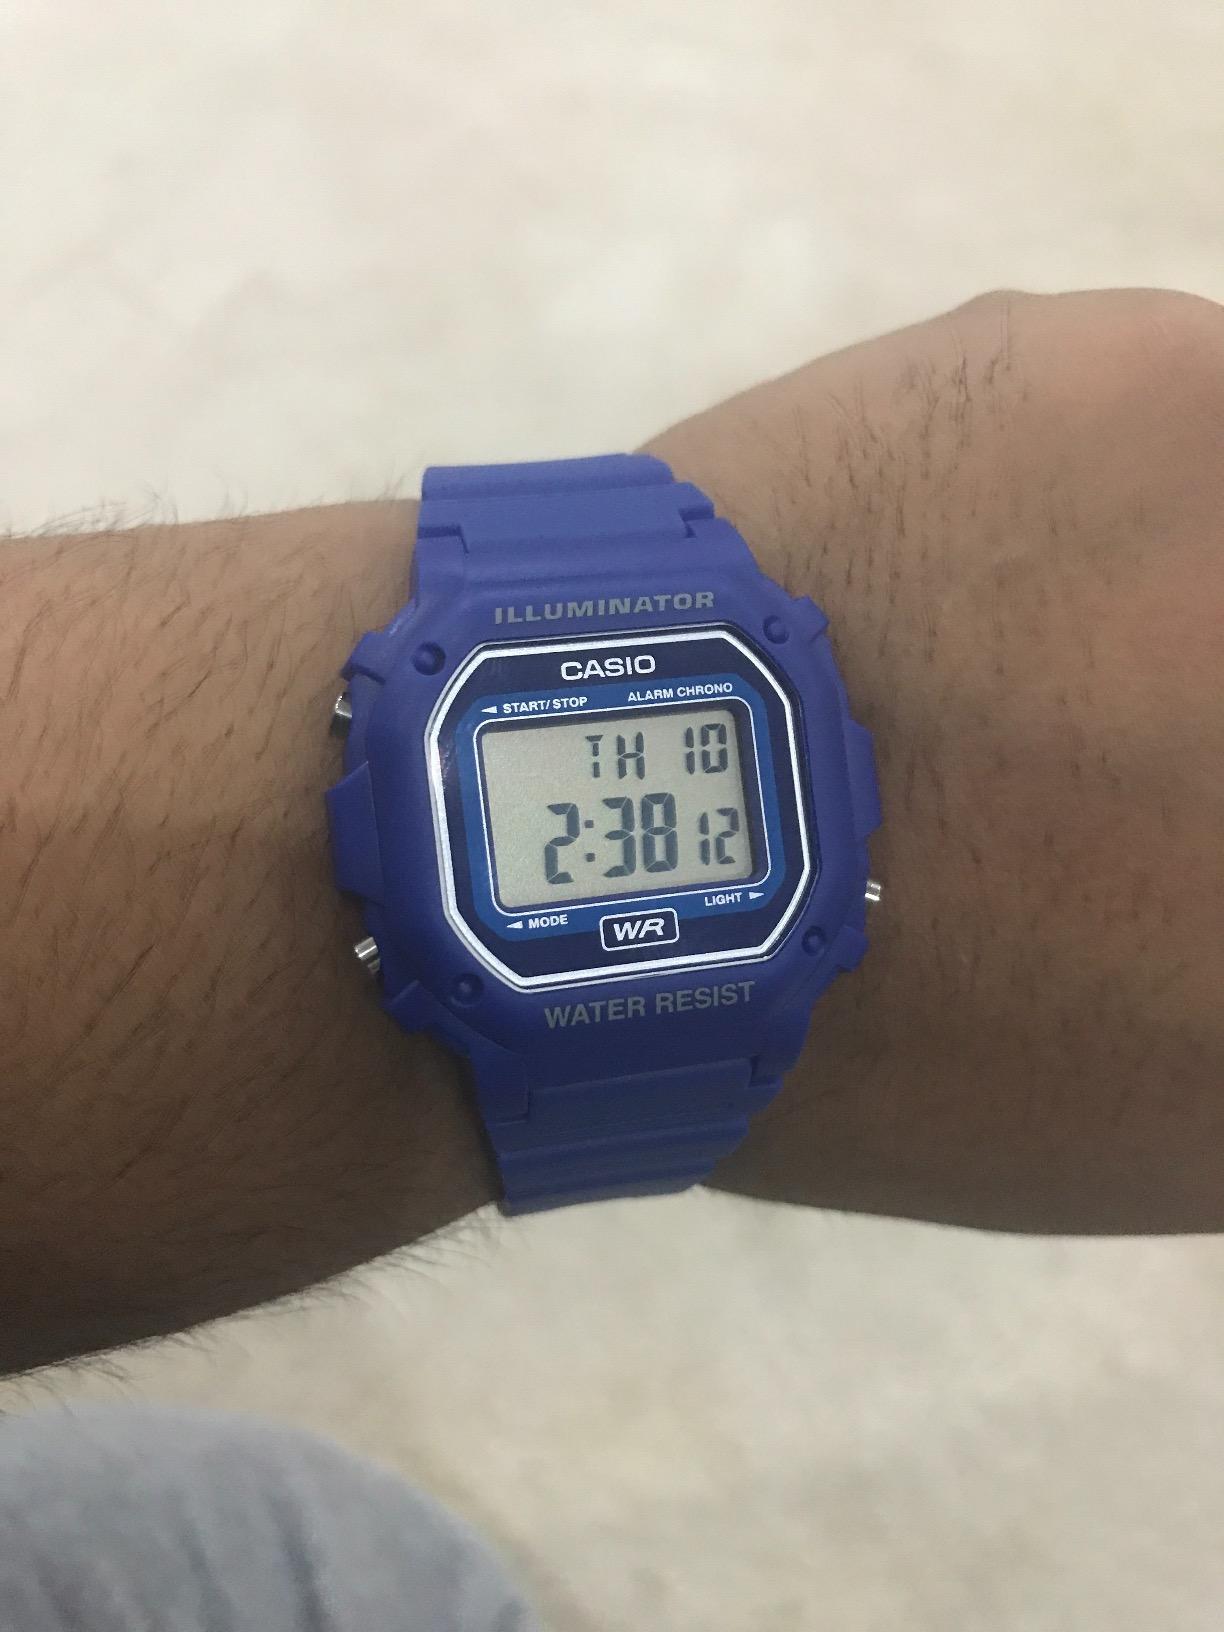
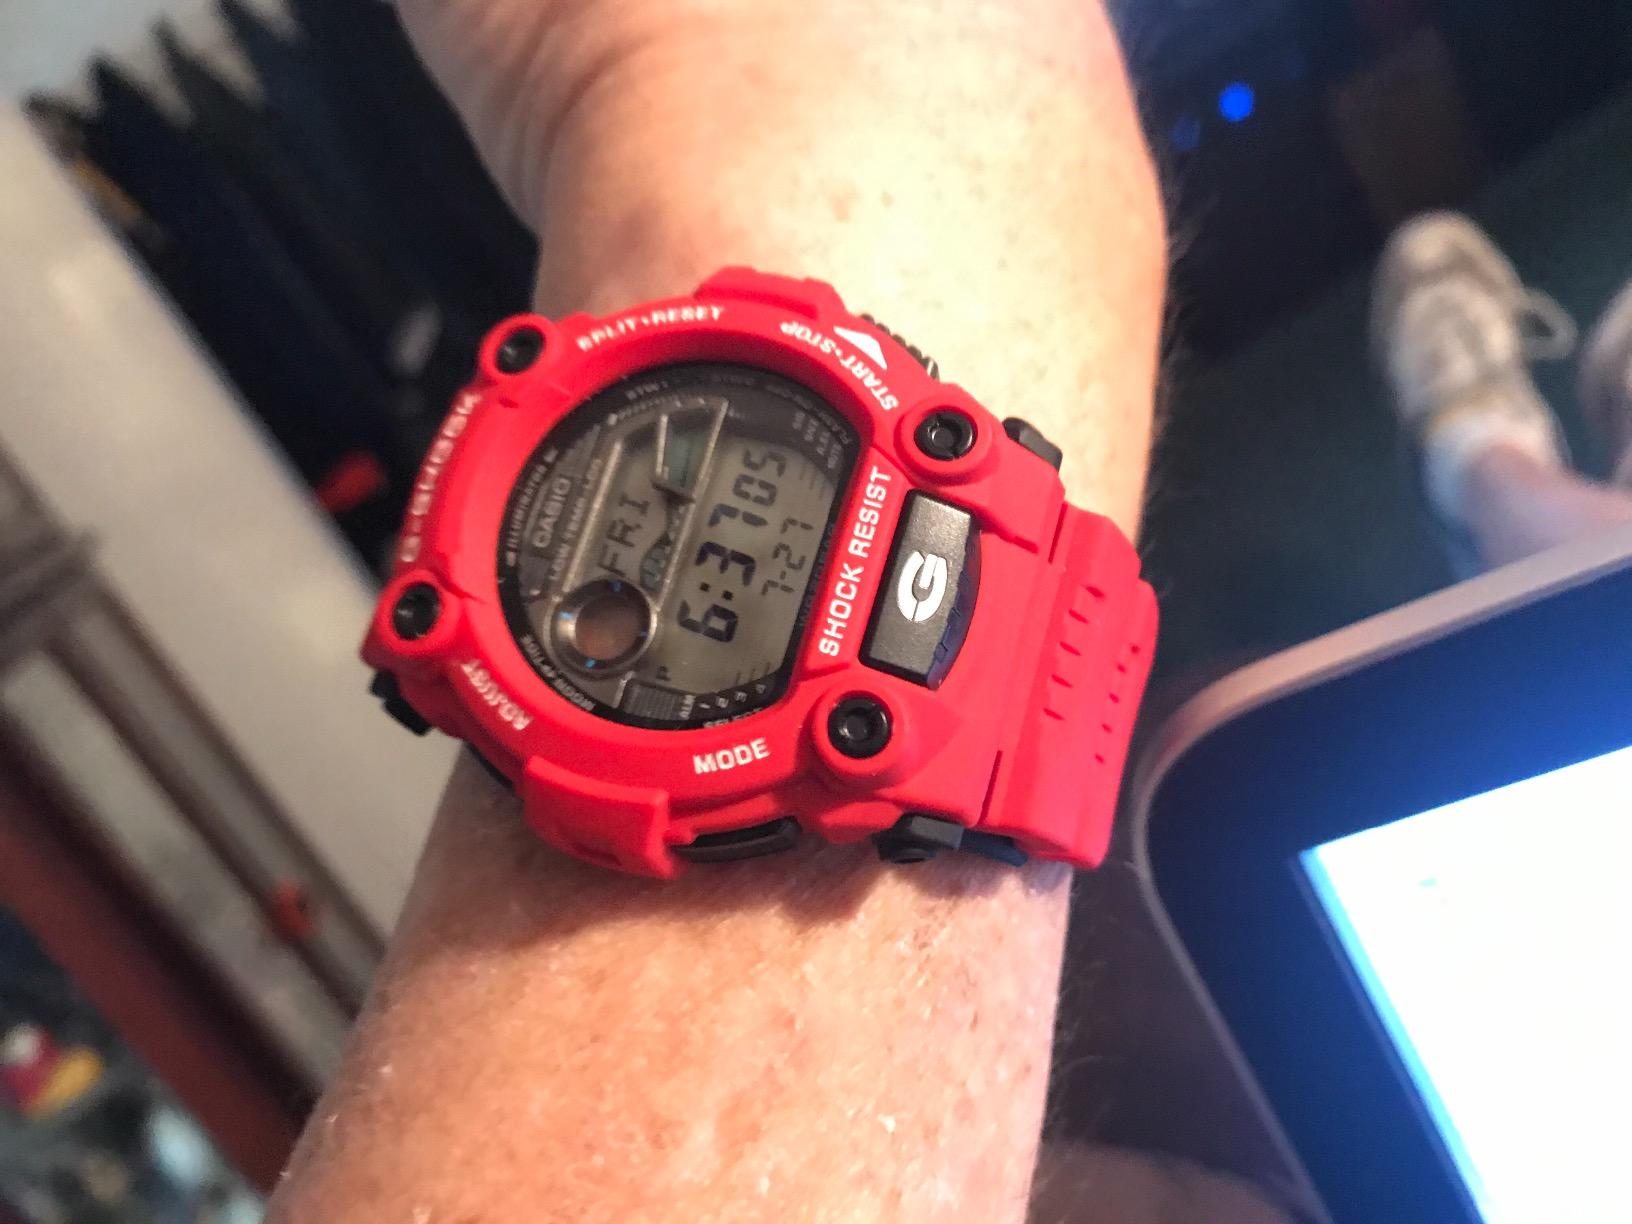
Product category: accessories_watch
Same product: no